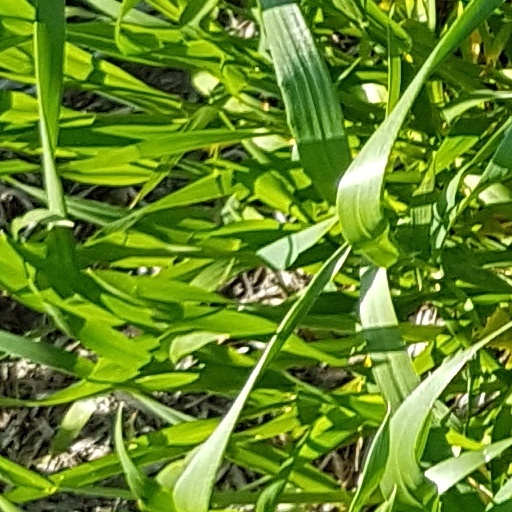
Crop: wheat